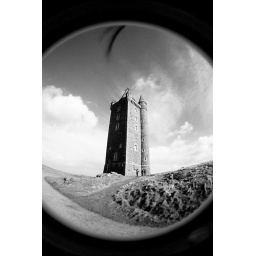
Made it black and white by photoshop big cheat (also curse the wind and my hair)